Orbivirus

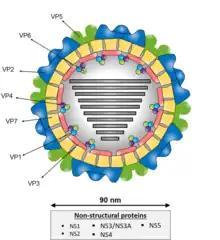
Three concentric layers constituted by VP2 and VP5 (outer capsid), VP7 (intermediate layer), and VP3 (subcore) characterized bluetongue virus virions (~90 nm in diameter).

The virons are nonenveloped particles that are 70–80 nm in diameter. The virus particles are spherical in appearance and have icosahedral symmetry. An outer and an inner capsid layer surround the genome, and have T=13 and T=2 symmetry, respectively. The viron is constructed of two concentric protein shells, the subcore layer which contain 120 copies/particle of the VP3 and the core-surface layer composed of 780 copies/particle of the VP7. VP1, VP4, and VP6 are minor enzymatic proteins that are packaged along with the 10 genome segments within the central space of the virus core. The orbivirus outer-capsid layer is composed of two additional structural proteins (VP2 and VP5) which mediate cell-attachment and penetration during initiation of infection. The outer-capsid proteins are more variable than the core proteins and most of the non-structural proteins and the specificity of their reactions with neutralising antibodies determines the virus serotype.